London Spirit

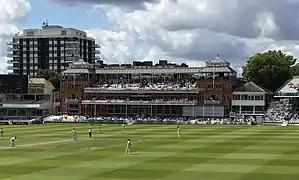
Lord's

Both the London Spirit men's and women's sides play at the home of Cricket, Lord's, in the St. John's Wood area of London. The women's side had been due to play at the home of Essex County Cricket Club, the County Ground in Chelmsford, and the home of Northamptonshire, the County Ground in Northampton but both teams were brought together at the same ground as a result of the Covid-19 pandemic.